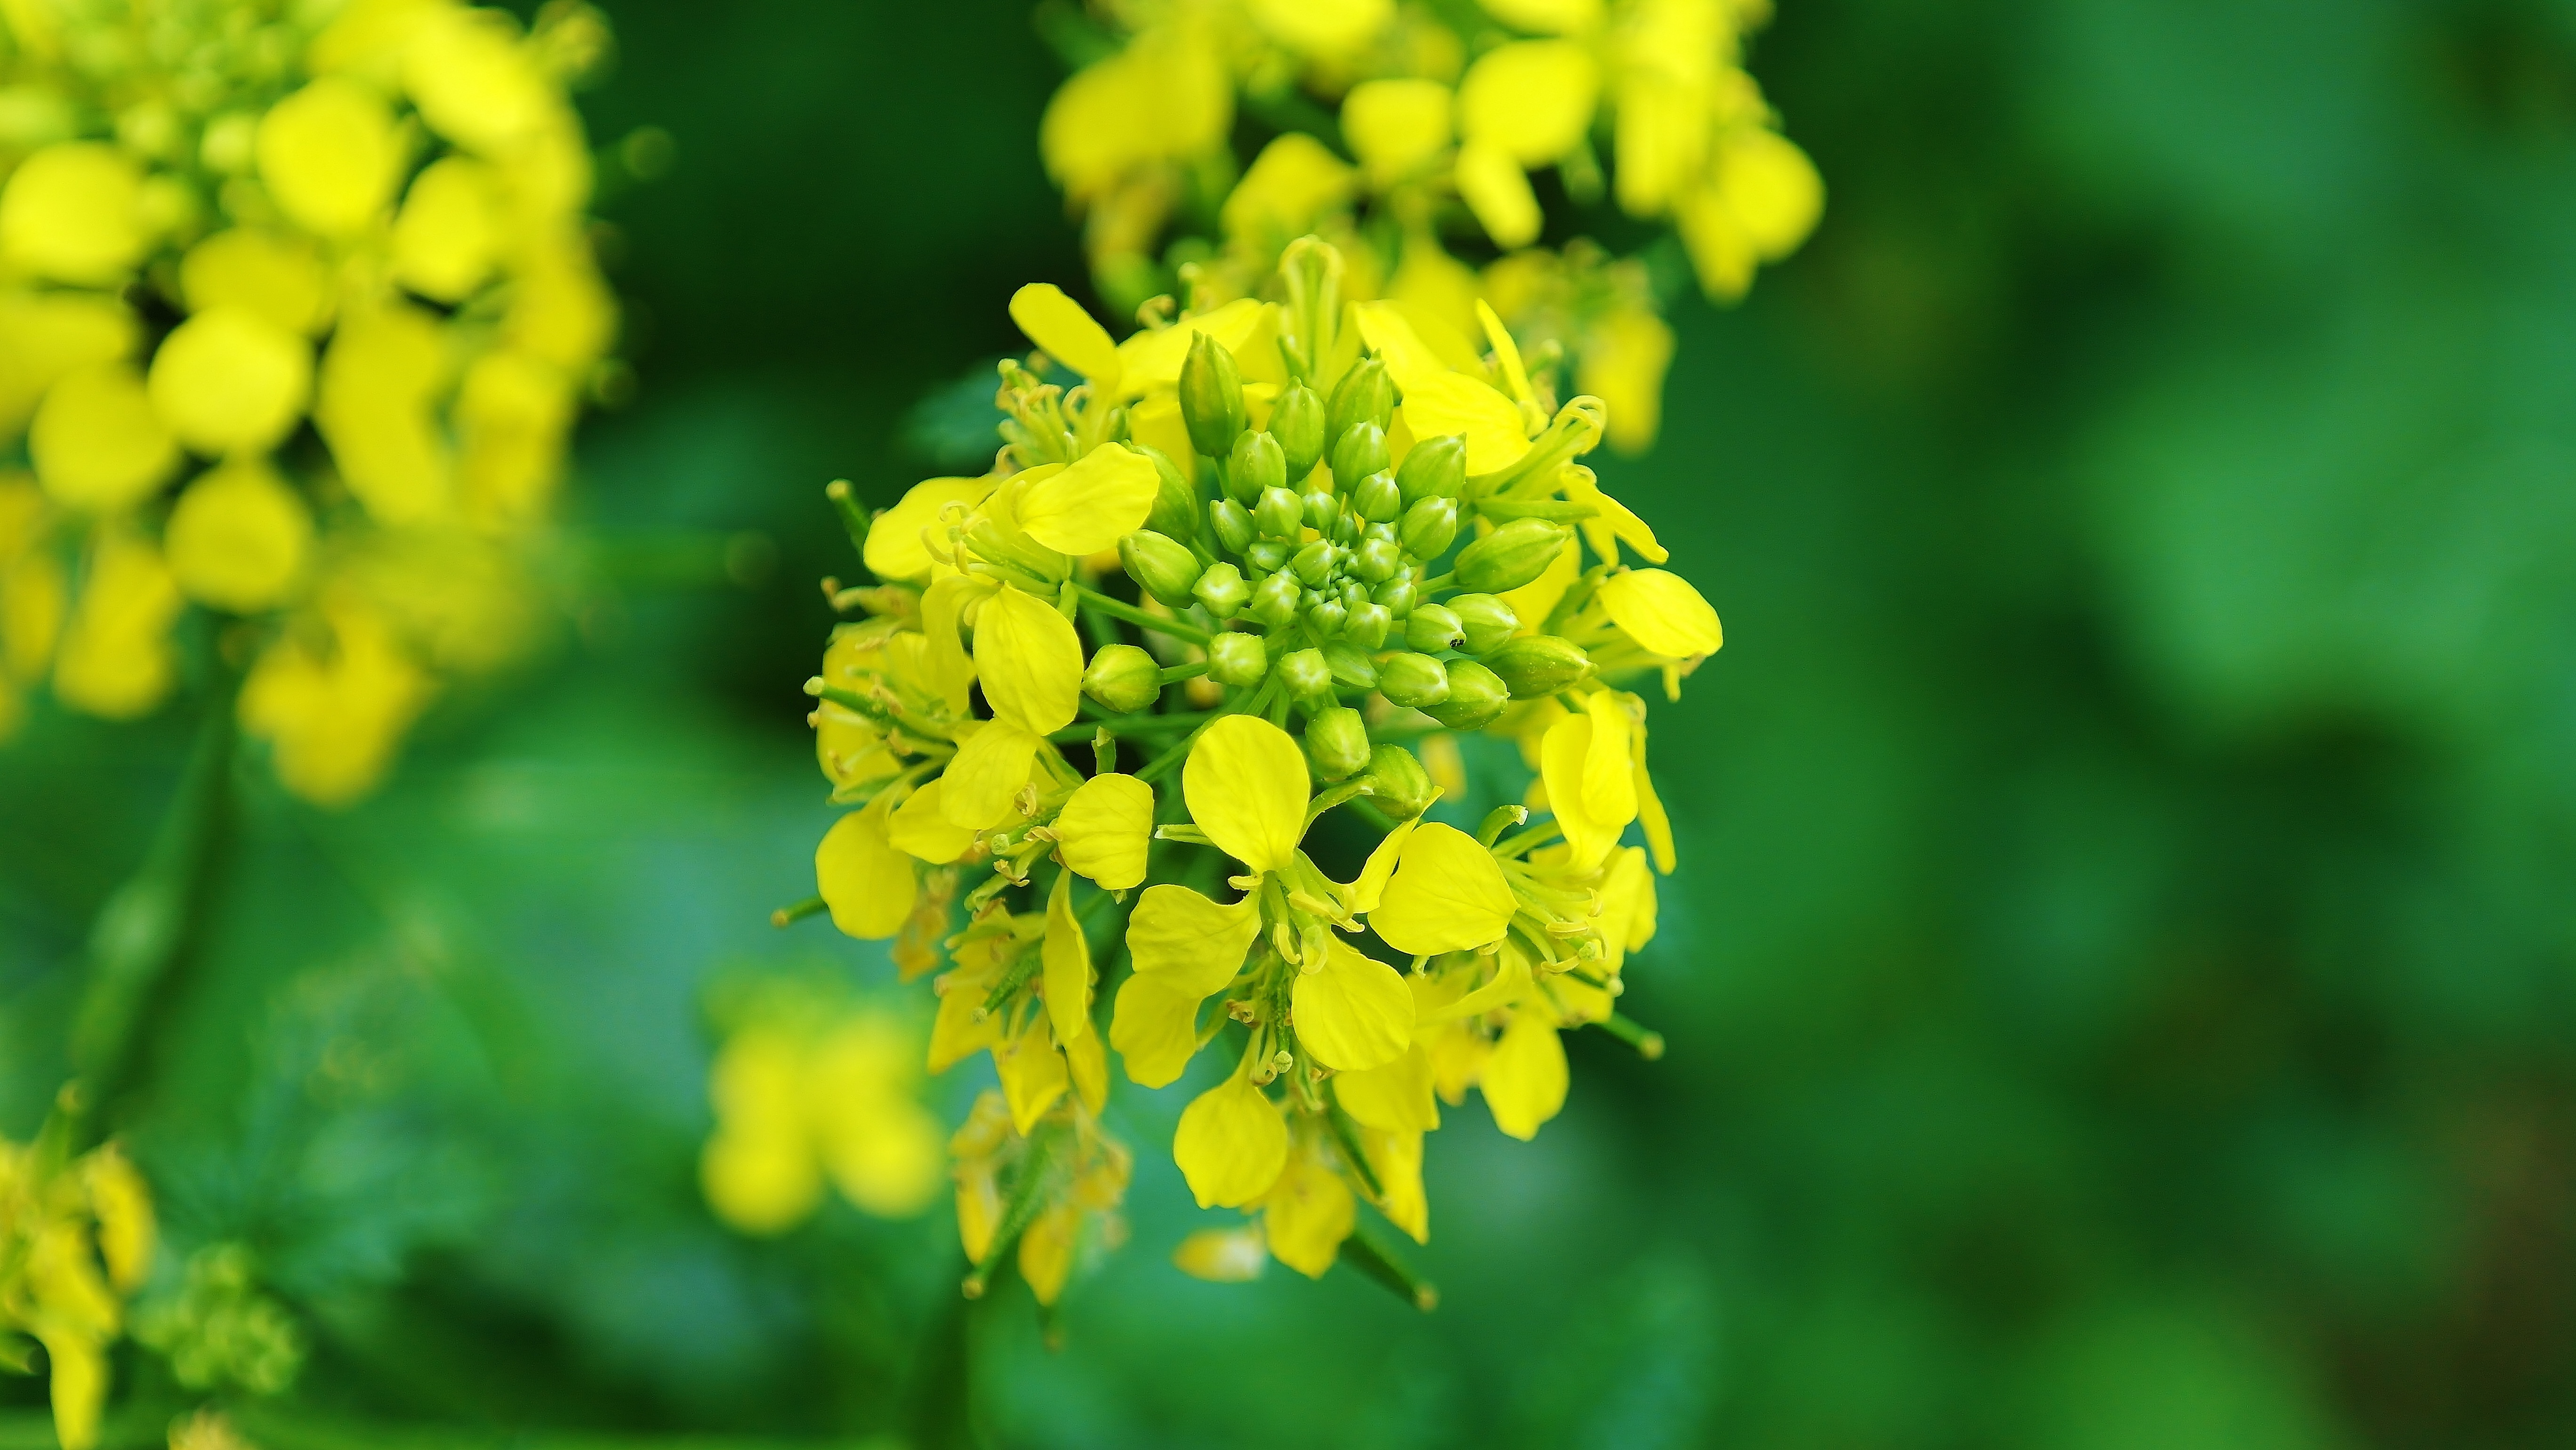
nature, blossom, plant, sunlight, flower, bloom, food, spring, green, herb, produce, autumn, botany, yellow, agriculture, flora, rapeseed, wildflower, shrub, oil, mustard, brassica, macro photography, arable, oilseed rape, rape blossom, flowering plant, subshrub, land plant, mustard plant